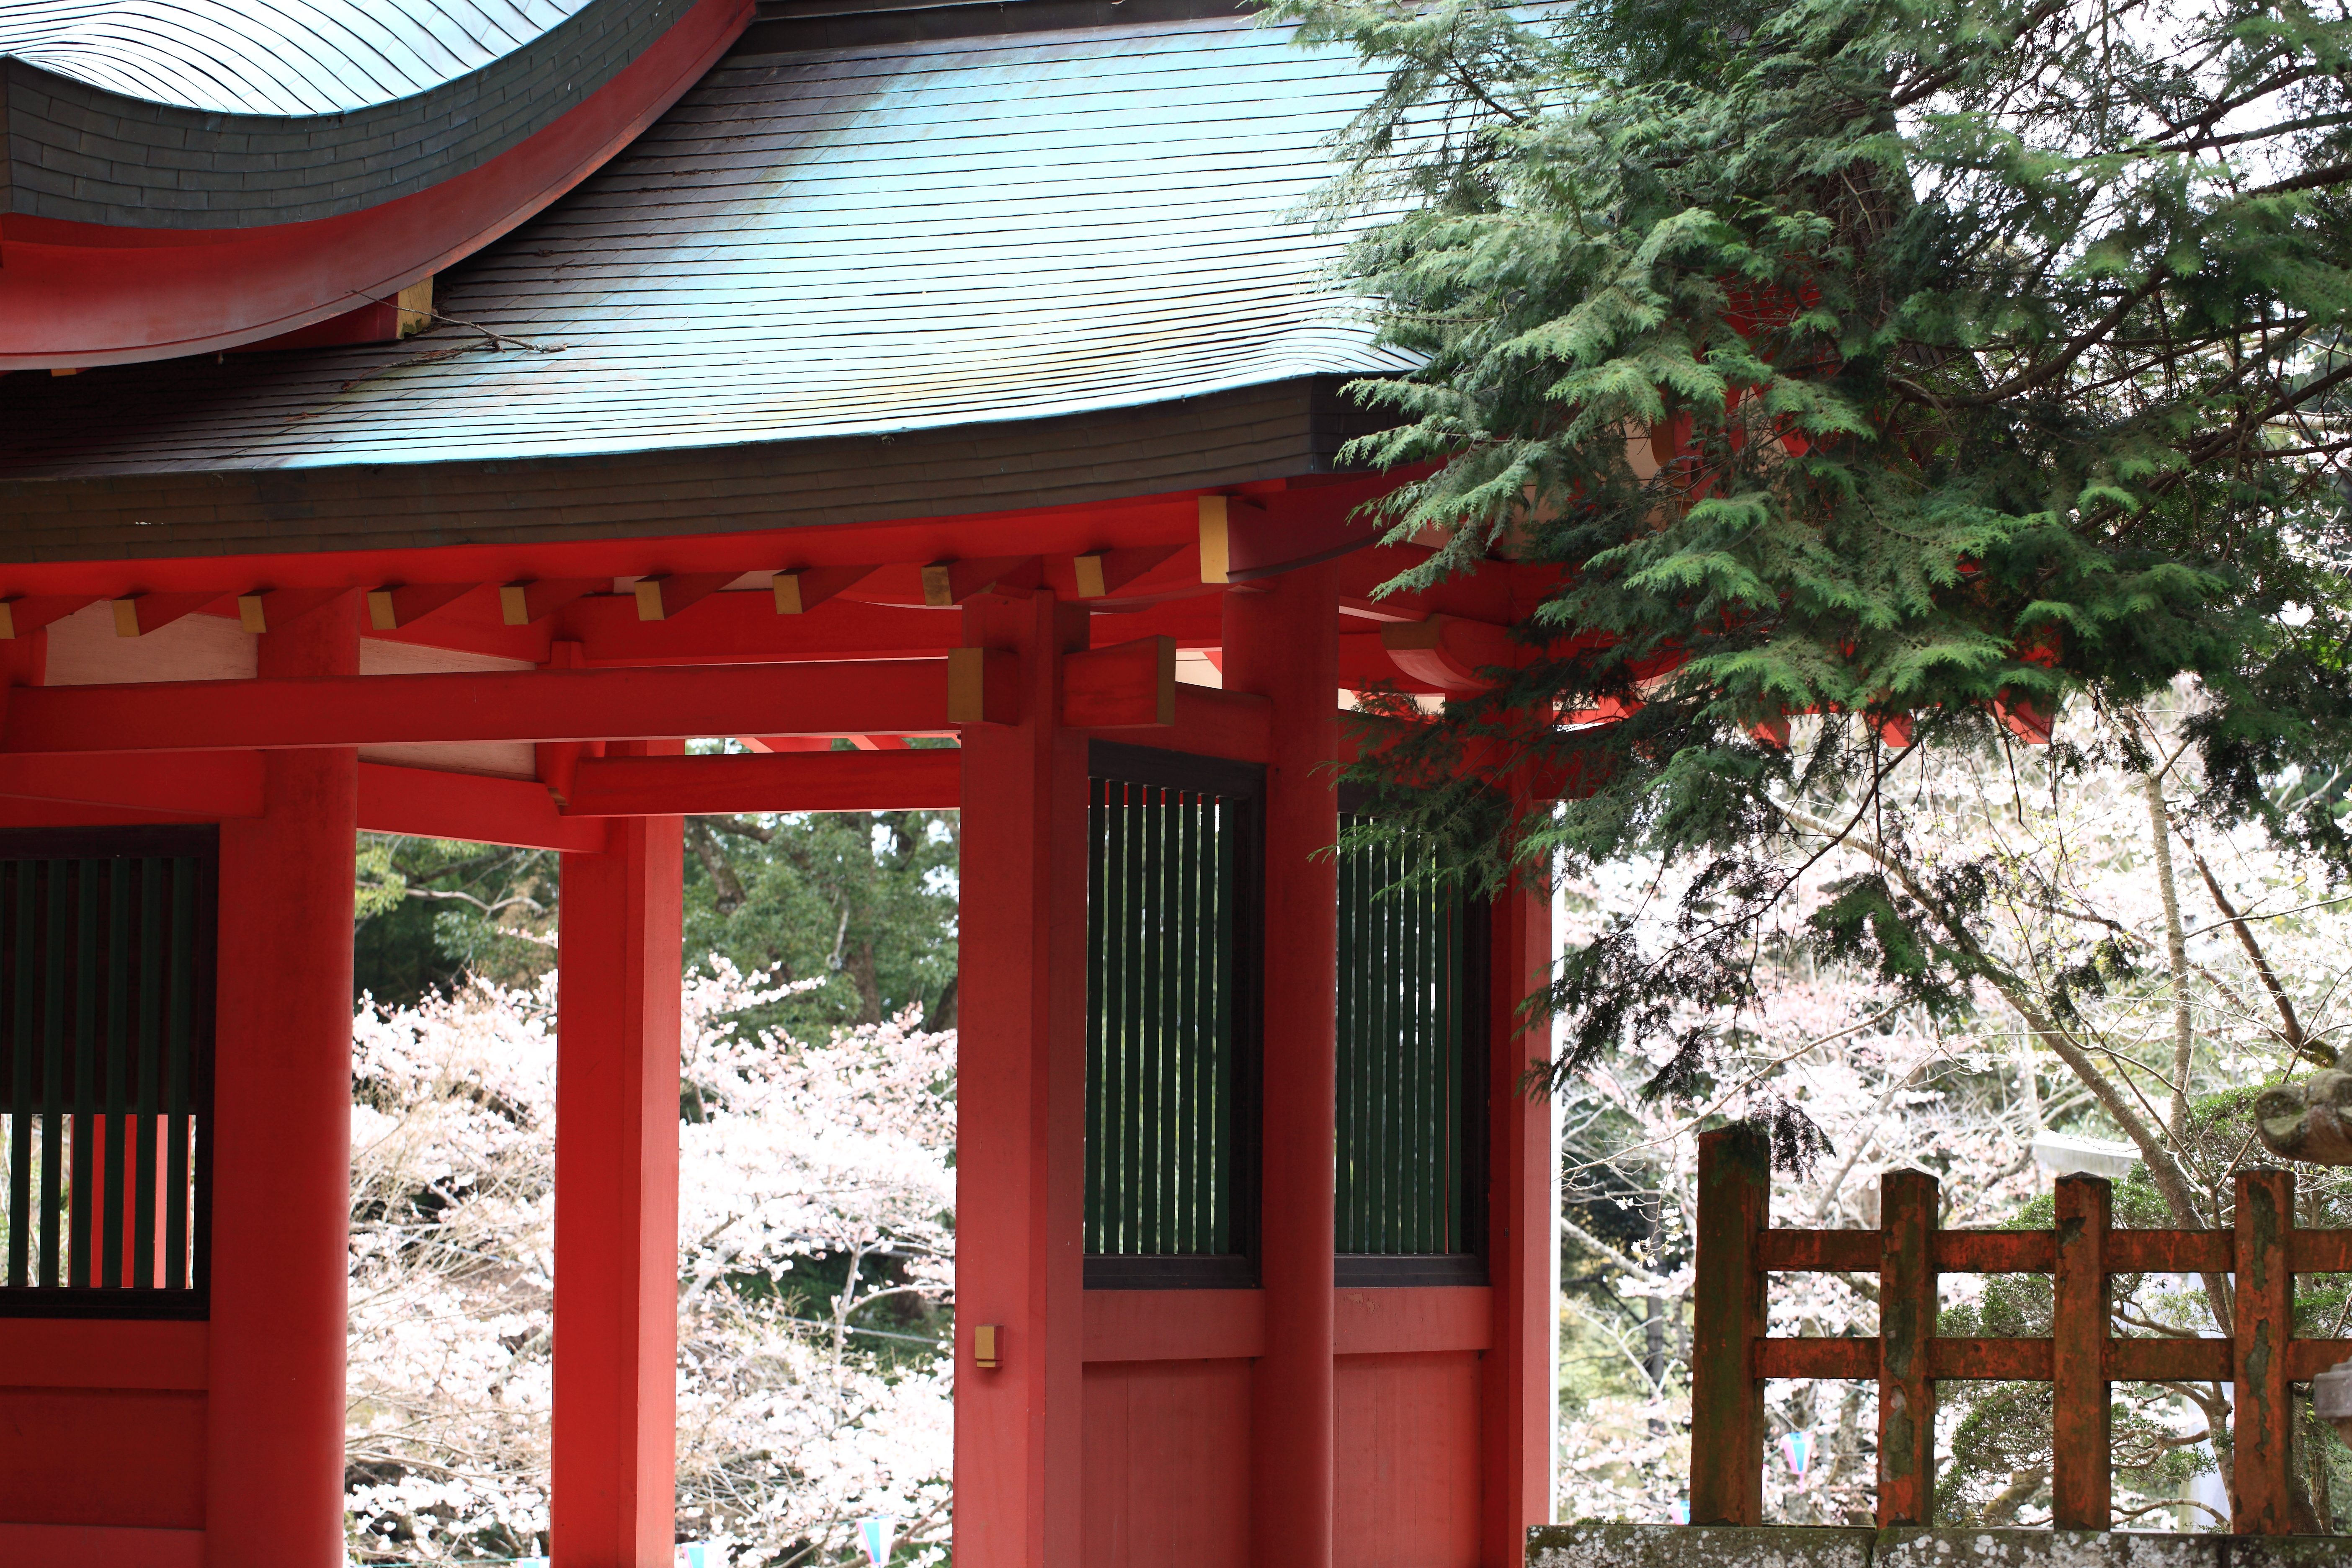
architecture, house, window, home, porch, high, facade, interior design, cool image, temple, shrine, torii, 5d, hires, markii, hi, res, resolution, katorijingu, chibaken, katorishi, shinto shrine, window covering, outdoor structure